Casquette girl

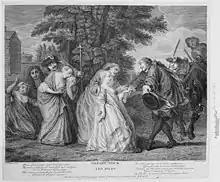
Contemporary engraving depicting the departure of "comfort girls" to the New World.

A casquette girl but also known historically as a casket girl or a Pelican girl, was a woman brought from France to the French colonies of Louisiana to marry. The name derives from the small chests, known as casquettes, in which they carried their clothes.